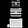
Label: Bag